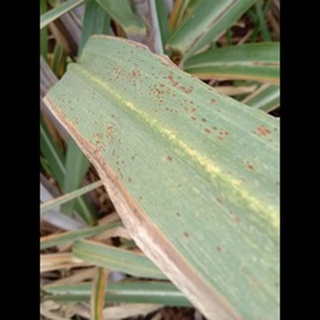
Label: sugarcane_rust